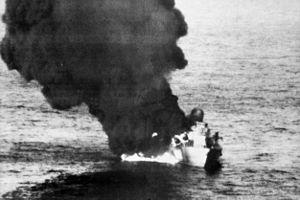
1986 est une année commune commençant un mercredi.